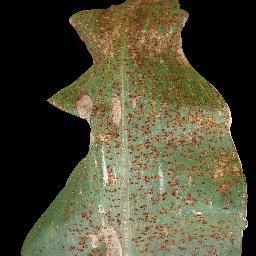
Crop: corn
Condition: (maize)_common_rust